Oriental rug

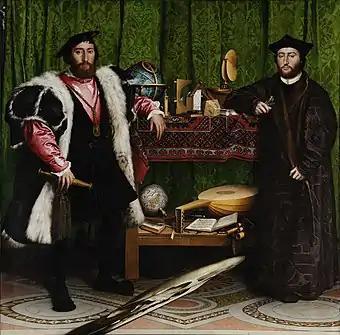
Hans Holbein the Younger - The Ambassadors, 1533 (National Gallery, London), with a "large pattern Holbein" carpet

The Caucasian provinces of Karabagh, Moghan, Shirvan, Daghestan and Georgia formed the northern territories of the Safavid Empire. In the Treaty of Constantinople (1724) and the Treaty of Gulistan, 1813, the provinces were finally ceded to Russia. Russian rule was further extended to Baku, Genje, the Derbent khanate, and the region of Talish. In the 19th century the main weaving zone of the Caucasus was in the eastern Transcaucasus south of the mountains that bisect the region diagonally, in a region which today comprises Azerbaijan, Armenia, and parts of Georgia. In 1990, Richard E. Wright claimed that ethnicities other than the Turk Azeri population "also practiced weaving, some of them in other parts of the Caucasus, but they were of lesser importance." Russian population surveys from 1886 and 1897 have shown that the ethnic distribution of the population is extremely complex in the southern Caucasus. With regard to antique carpets and rugs, the weavers' identity or ethnicity remains unknown. Eiland & Eiland stated in 1998 that "it should not be taken for granted that the majority population in a particular area was also responsible for the weaving." Thus, a variety of theories about the ethnic origin of carpet patterns, and a variety of classifications have been put forward, sometimes attributing one and the same carpet to different ethnic groups. The debate is still ongoing, and remains unresolved.